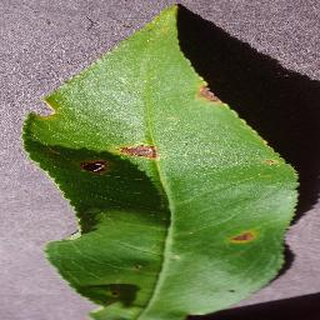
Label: peach_bacterial_spot